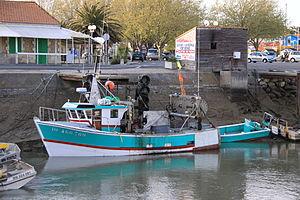
Un chalutier de pêche côtière à son emplacement de ponton dans le chenal de La Perrotine à Boyardville un soir du mois d' avril. Boyardville, Île d' Oléron, Charente Maritime, France.
Saint-Georges-d'Oléron est une commune du sud-ouest de la France, située sur l'île d'Oléron, dans le département de la Charente-Maritime. Ses habitants sont appelés les Saint-Georgeais et les Saint-Georgeaises. Elle fait partie intégrante de la Communauté de Communes de l'île d'Oléron.